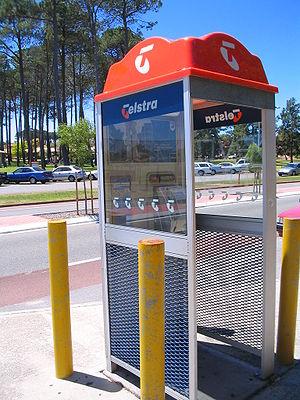
Une cabine téléphonique est un édicule situé sur l'espace public, muni d'un téléphone permettant d'émettre et, éventuellement, de recevoir des communications qui sont réglées avec une carte à puce ou des pièces de monnaie. Sa fonction est de permettre à celui qui téléphone ou y reçoit un appel, de s'isoler du bruit ambiant, d'y tenir une conversation privée, tout en étant abrité des intempéries.